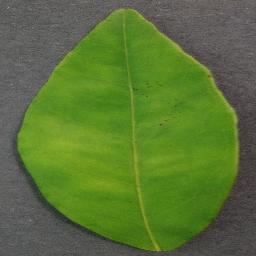
Label: Orange___Haunglongbing_(Citrus_greening)